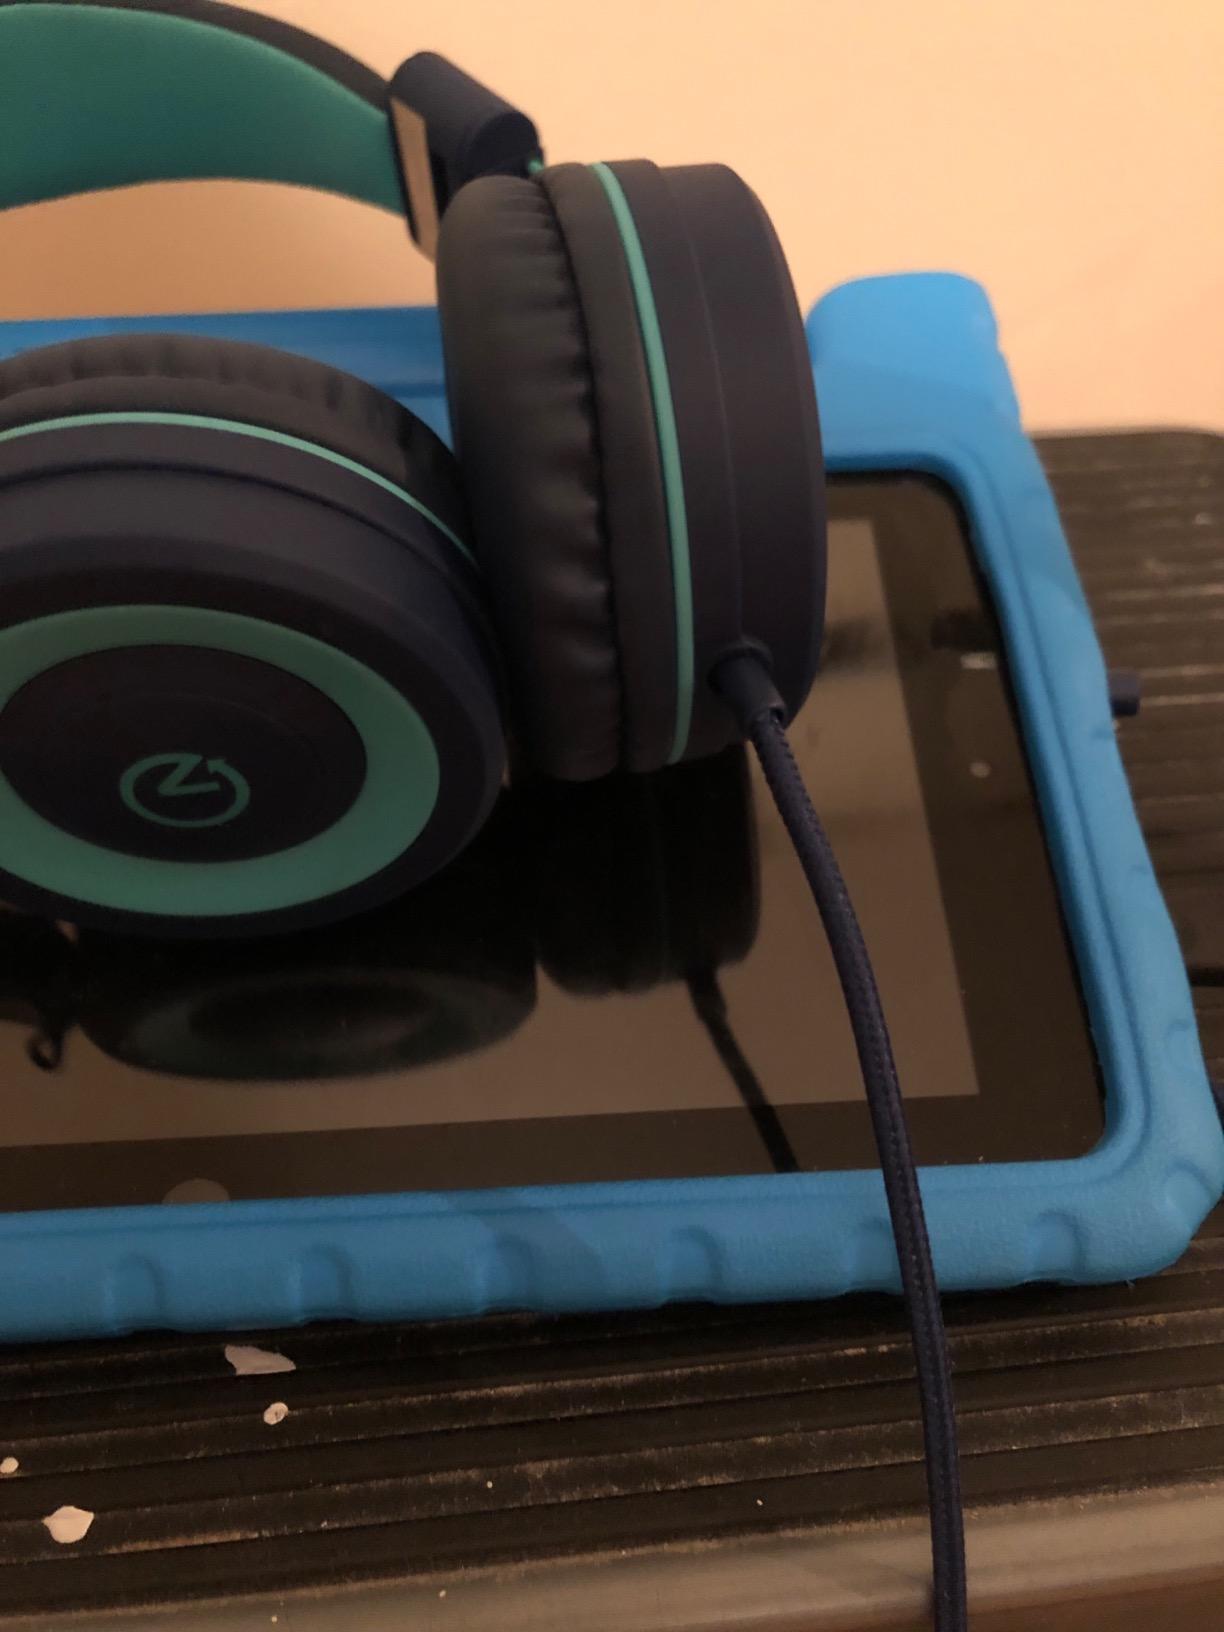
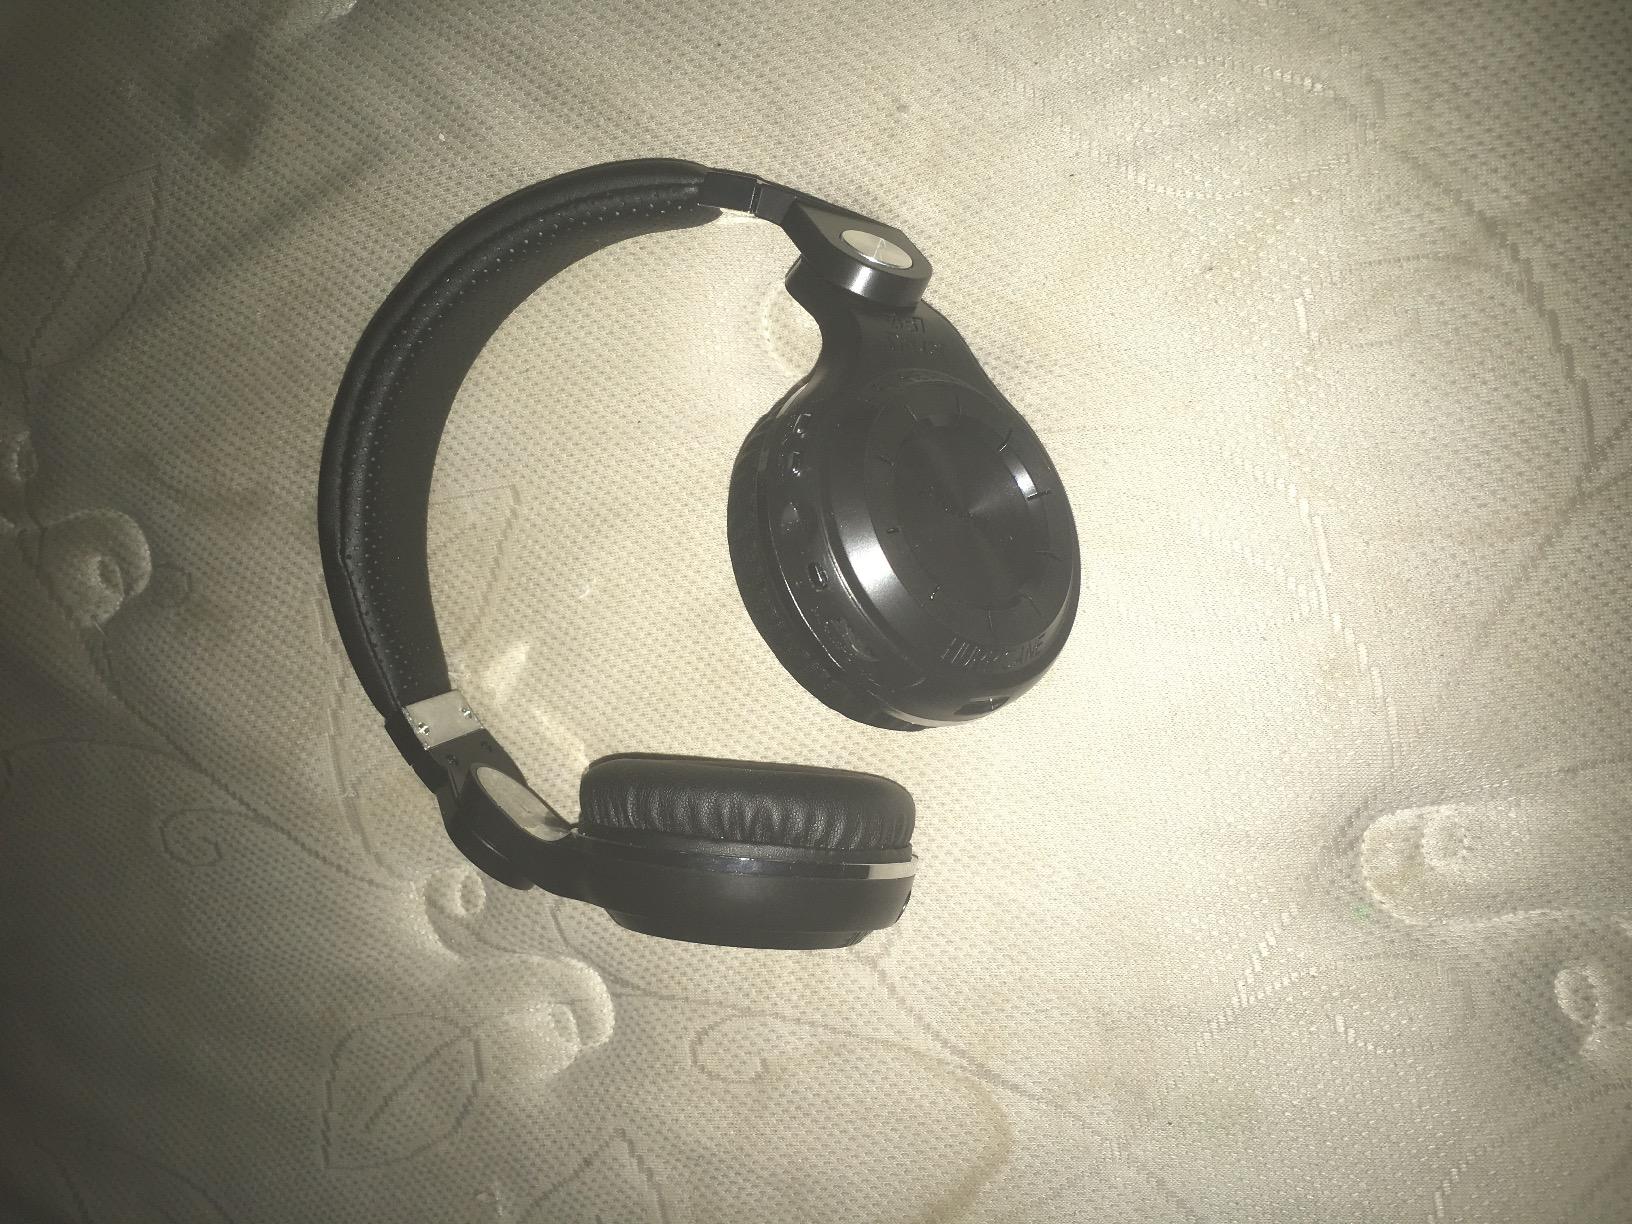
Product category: headphones
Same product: no